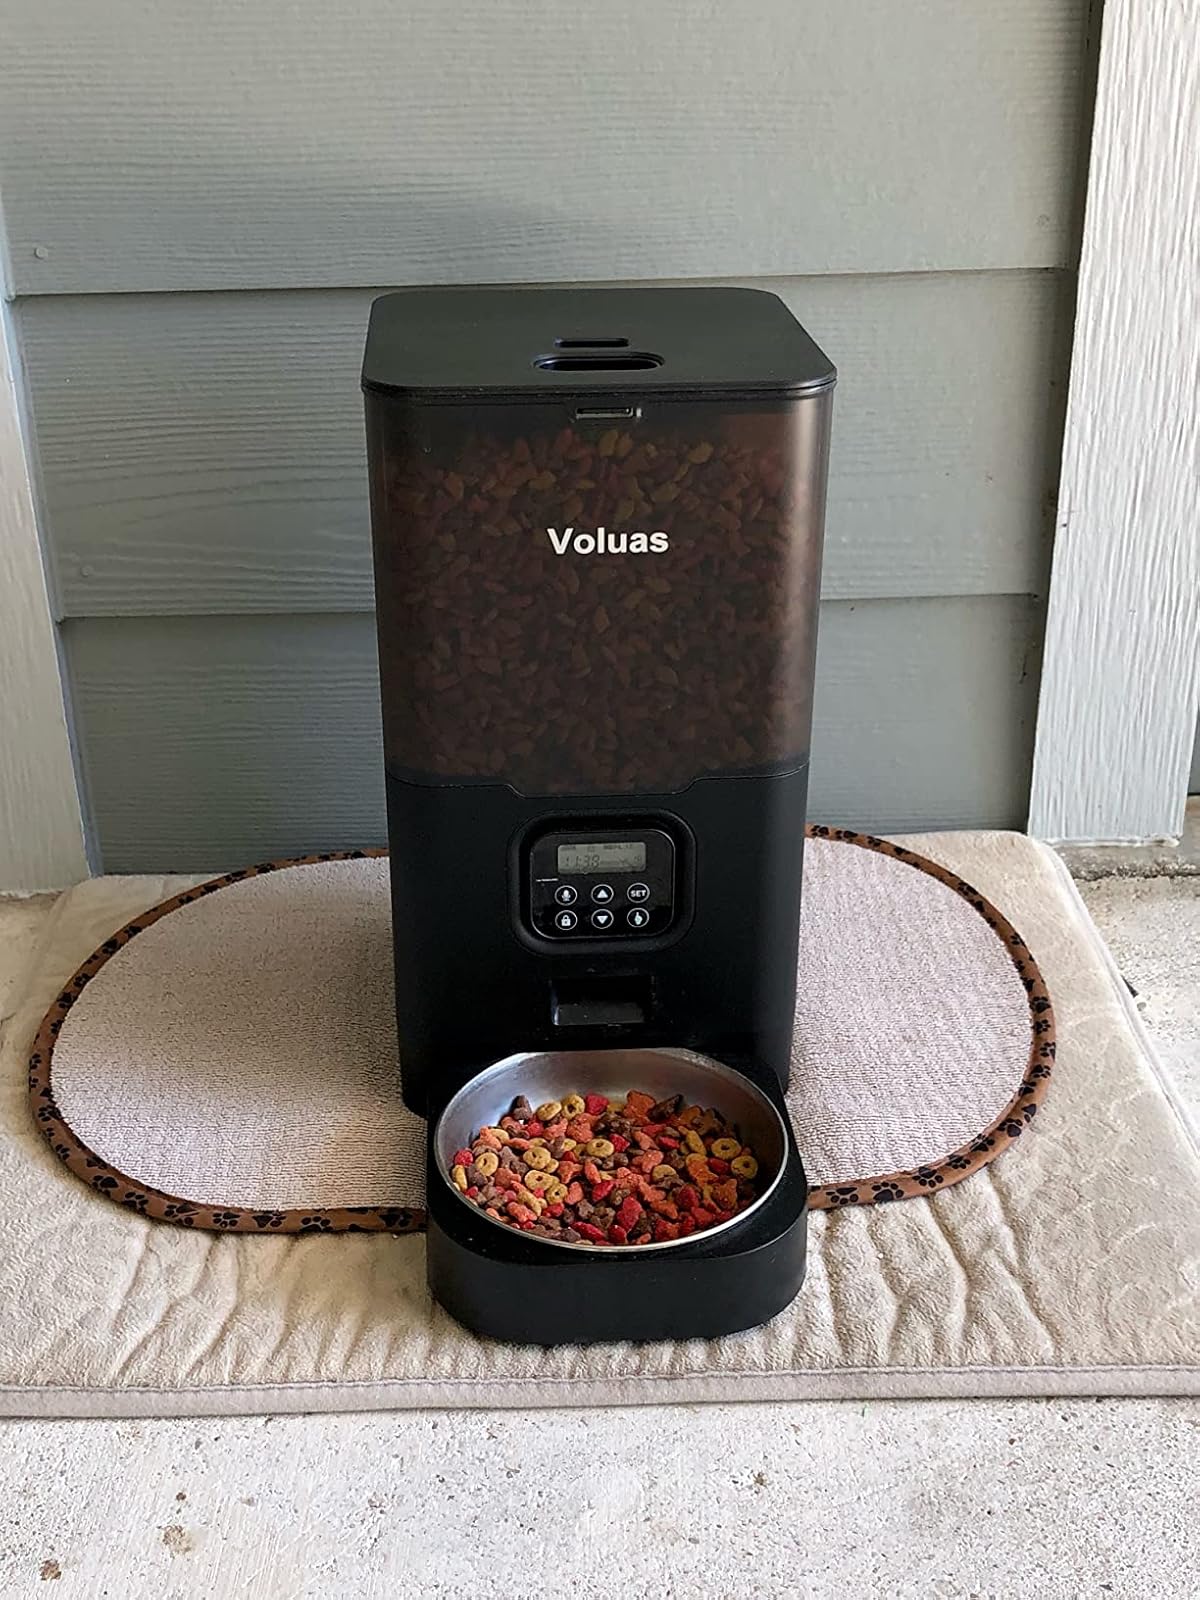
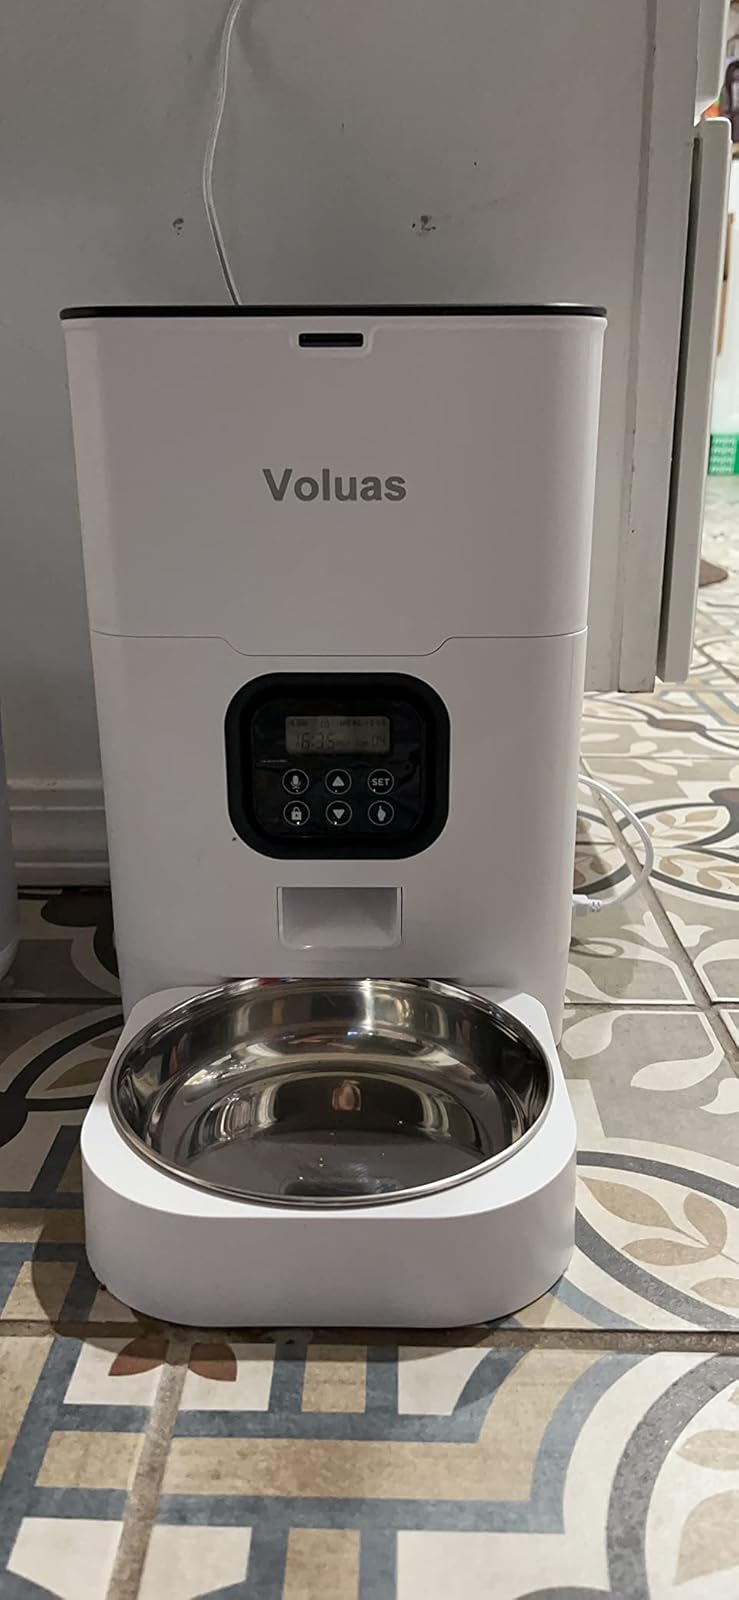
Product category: items_feeder
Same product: no